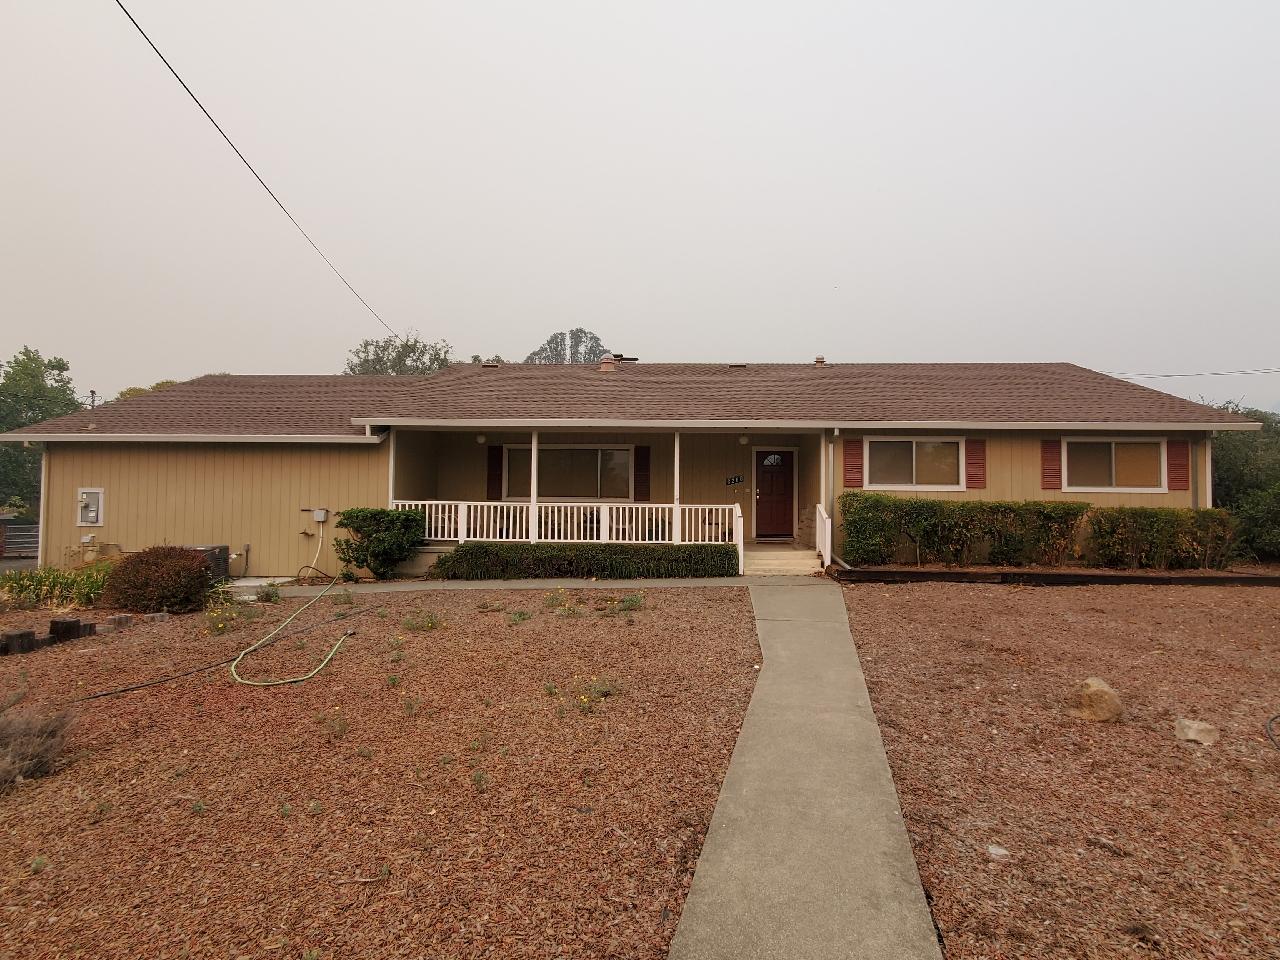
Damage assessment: no_damage